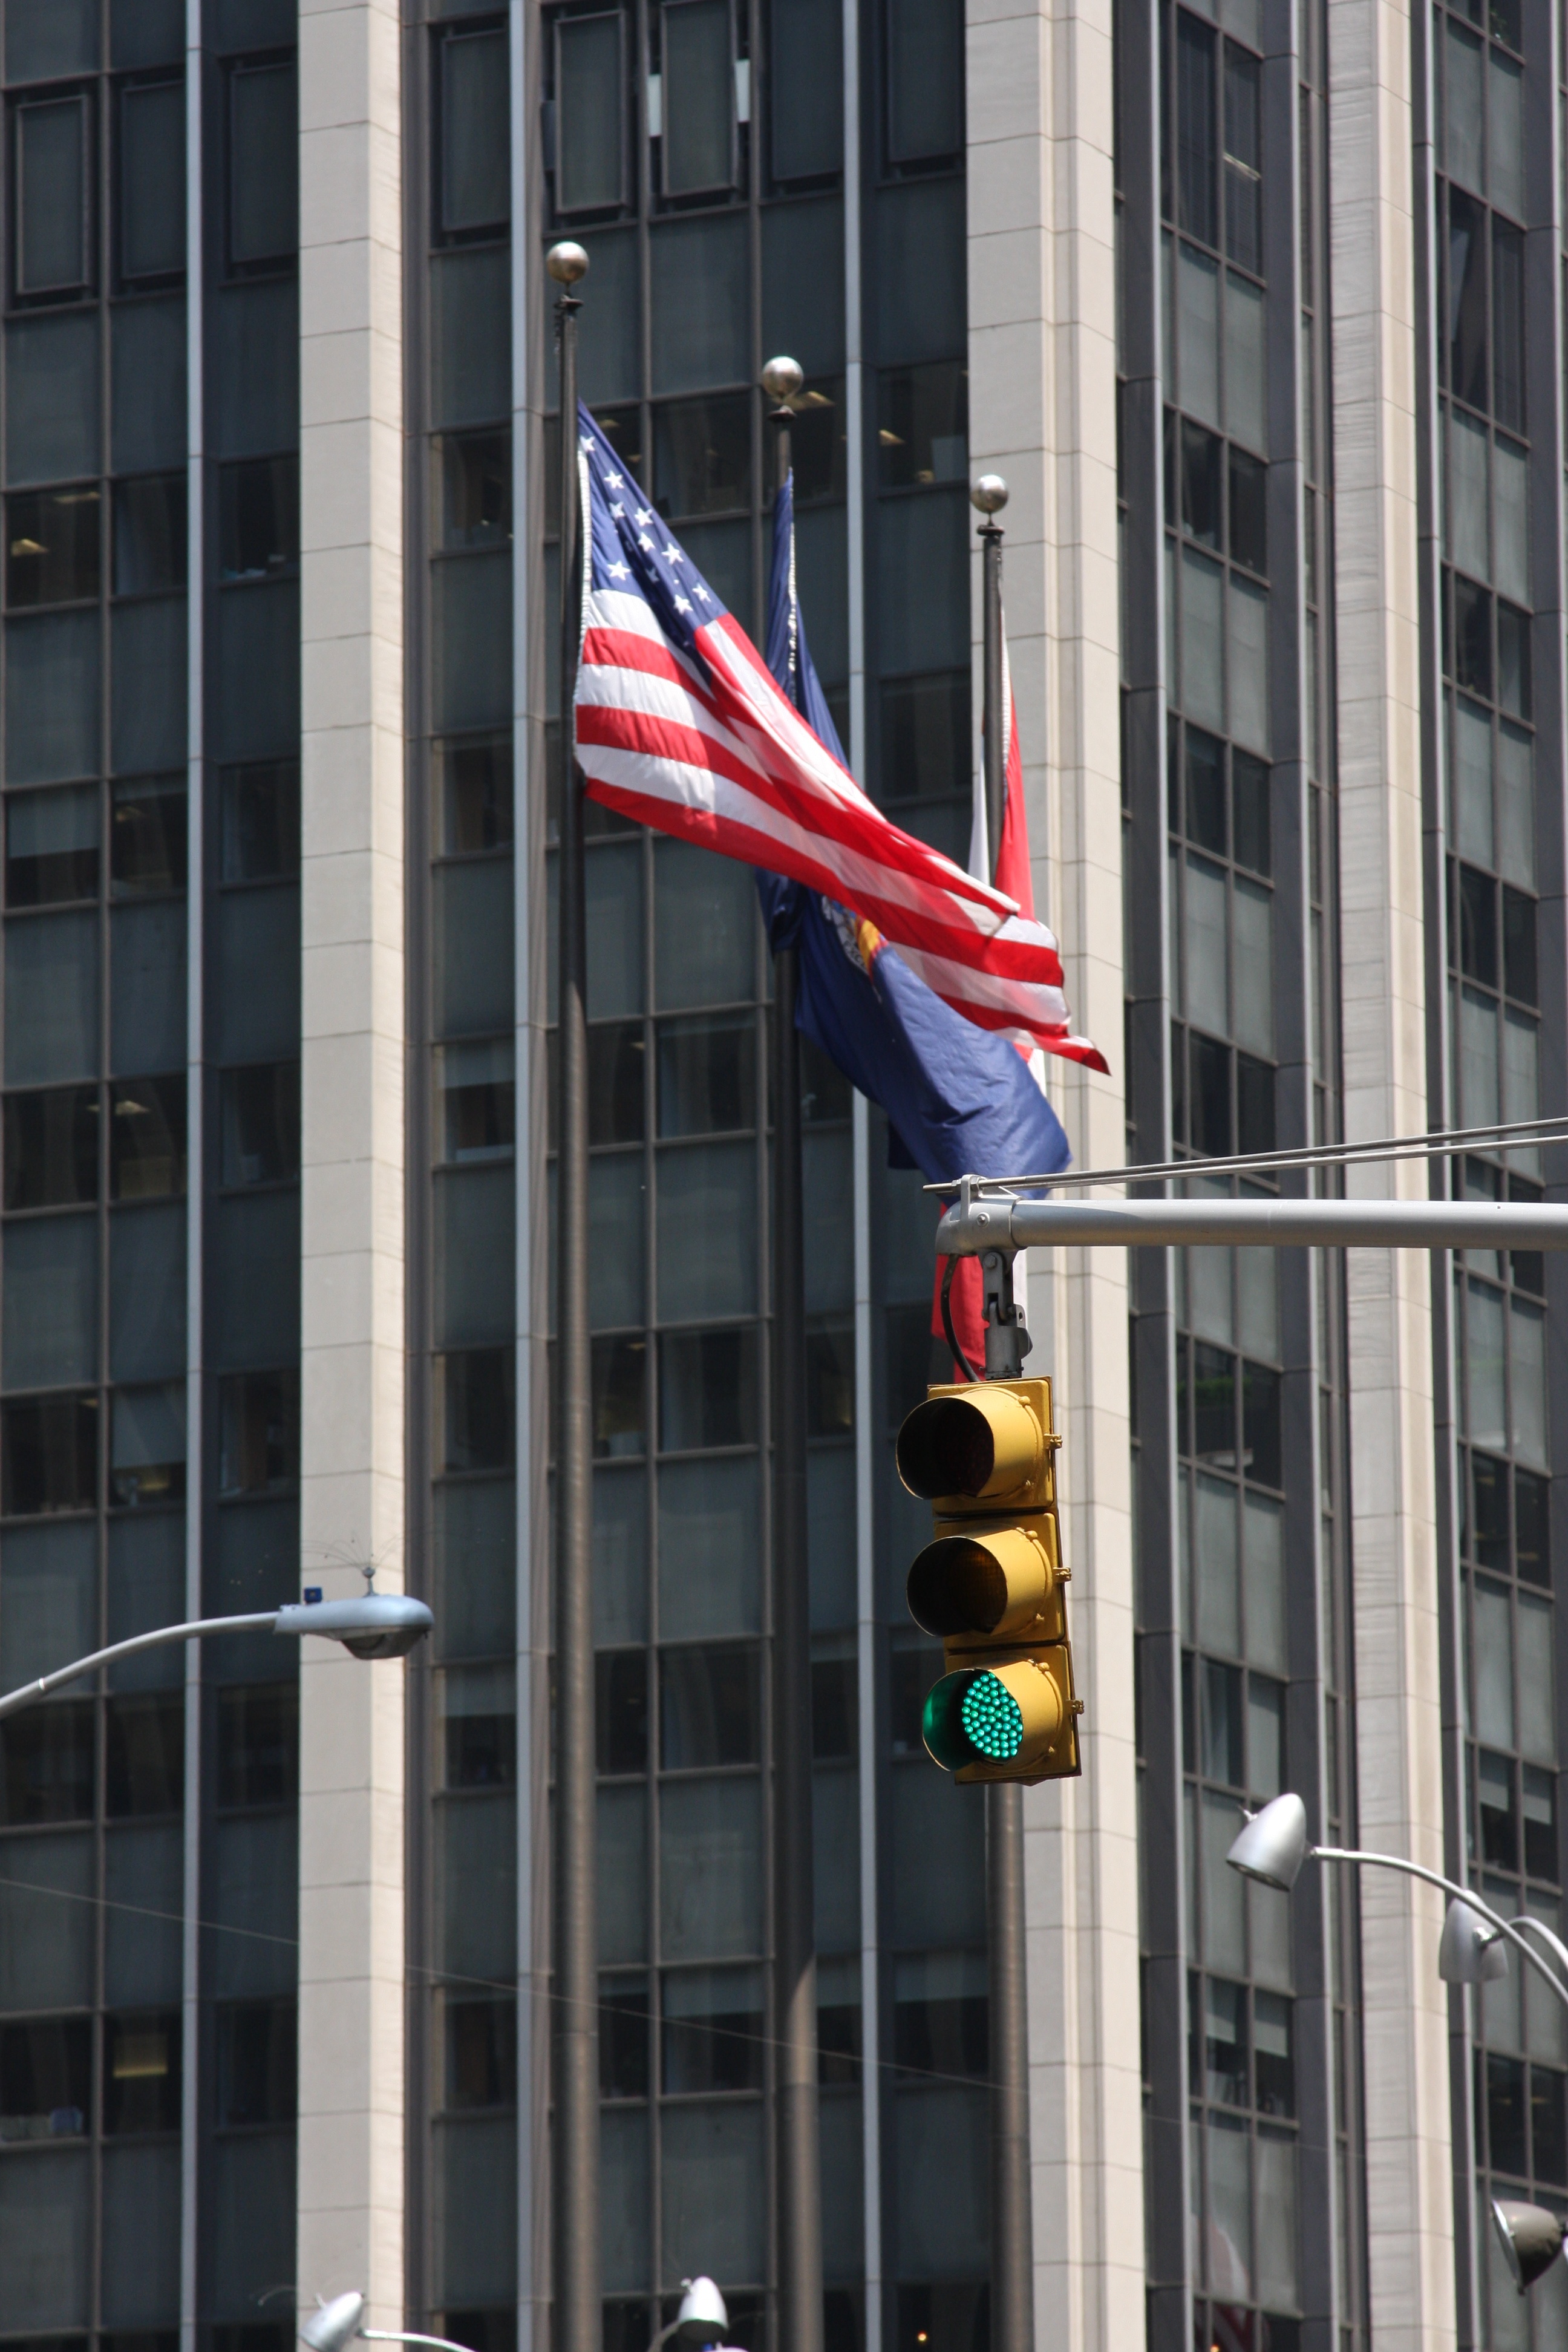
pedestrian, architecture, street, window, city, skyscraper, downtown, flag, landmark, facade, signage, lighting, tower block, public transport, urban area